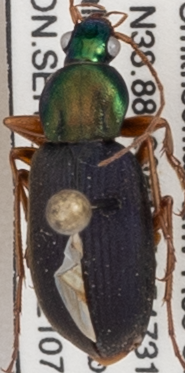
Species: Chlaenius tricolor tricolor
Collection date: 2021-07-22
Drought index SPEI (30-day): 0.234
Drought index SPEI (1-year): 2.09
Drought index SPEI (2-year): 1.45